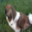
Label: dog